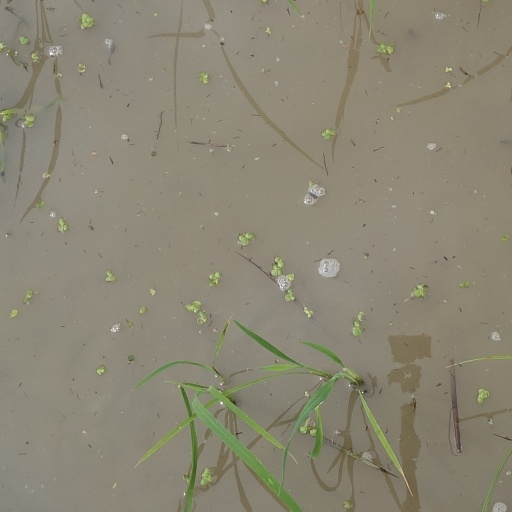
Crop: rice